Iberian ship development, 1400–1600

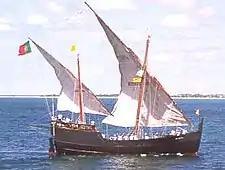
A lateen-rigged caravel, "Caravela Latina"

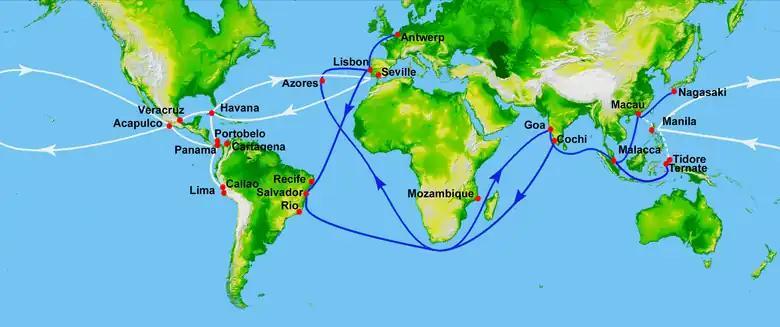
Portuguese trade routes (blue) and Spanish trade routes (white)

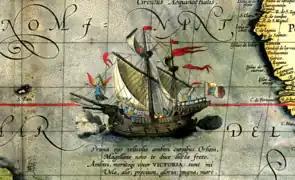
The nau "Victoria" of Magellan

The origin of their name holds some controversy, though it is strongly supported that caravel comes from the Greek word Καραβος, meaning light vessel."The vessel so named which had a real celebrity in the fifteenth and sixteenth centuries, the vessel employed by the Portuguese in their voyages of discovery and by Christopher Columbus in his daring adventure to the westward, was a small structure belonging to the family of roundships but more graceful in shape than its contemporaries, the nefs, and having narrower quarters. It was a faster sailer, more able, and was better fitted for all enterprises demanding speed and rapid maneuvering." It had square sterns, fore and after castles and fairly high bulwarks, a bowsprit and usually four masts. It is hard to specifically look at the rig because depending on the period and the nationality, the rig was subject to change. The early caravels did not have square sails, though later, square sails were carried on the foremast for running or for bad weather. The most identifiable rig was a four mast vessel with a square-rigged foremast raking far forward and having a round top and three lateen-rigged masts gradually decreasing in size. Looking at exceptions may show that mainmasts occasionally carried a roundtop similar to what was on a foremast. Another type of caravel was with four masts but lateen and square sails were arranged so that the first and fourth masts were lateen sails while the second and third masts were square sails. These varieties of ships changed based on exploration while most of them were around an eighty-ton range.